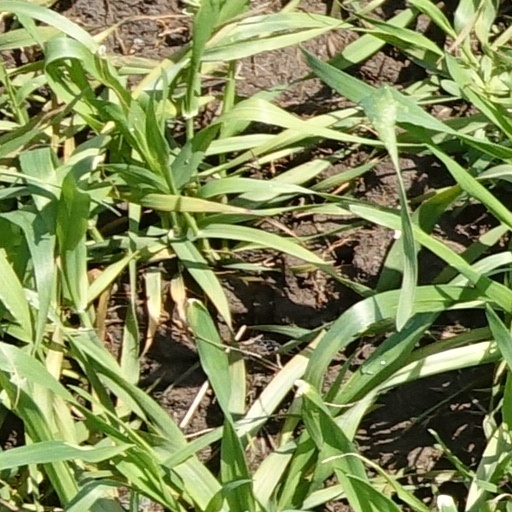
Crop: wheat